Exoelectrogen

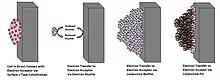
Figure 2. Proposed methods of exoelectrogen electron transport: Direct Transfer, Transfer through Electron Shuttle, Transfer through Conductive Biofilm, Transfer through Conductive Pili.

Reduced oxidoreductase enzymes at the extracellular membrane have been shown to use the following methods in transferring their electrons to the exogenous final acceptor: direct contact, shuttling via excreted mediators, iron chelating agents, through a conductive biofilm, and through conductive pili (Figure 2). However, the possibility exists that these methods are not mutually exclusive, and the method used may depend on environmental conditions. Under low microbial population densities, usage of electron shuttles and chelators synthesized by the exoelectrogen may be energetically costly due to insufficient concentrations of such molecules required for recovery and reuse. Under these circumstances, direct transfer would be favored; however, energy benefits would outweigh energy demands when the microbial community is of sufficient size.